Sky position (RA, Dec in degrees): 185.184, 21.081
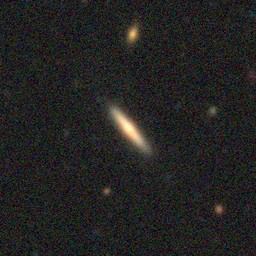
Galaxy morphology: Edge-on Galaxies without Bulge